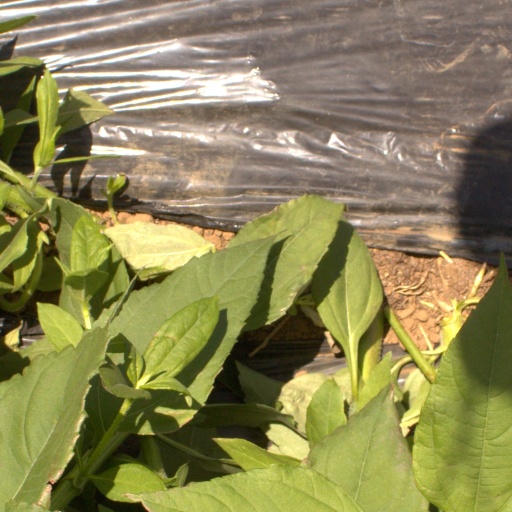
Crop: Jerusalem artichoke